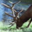
Label: deer